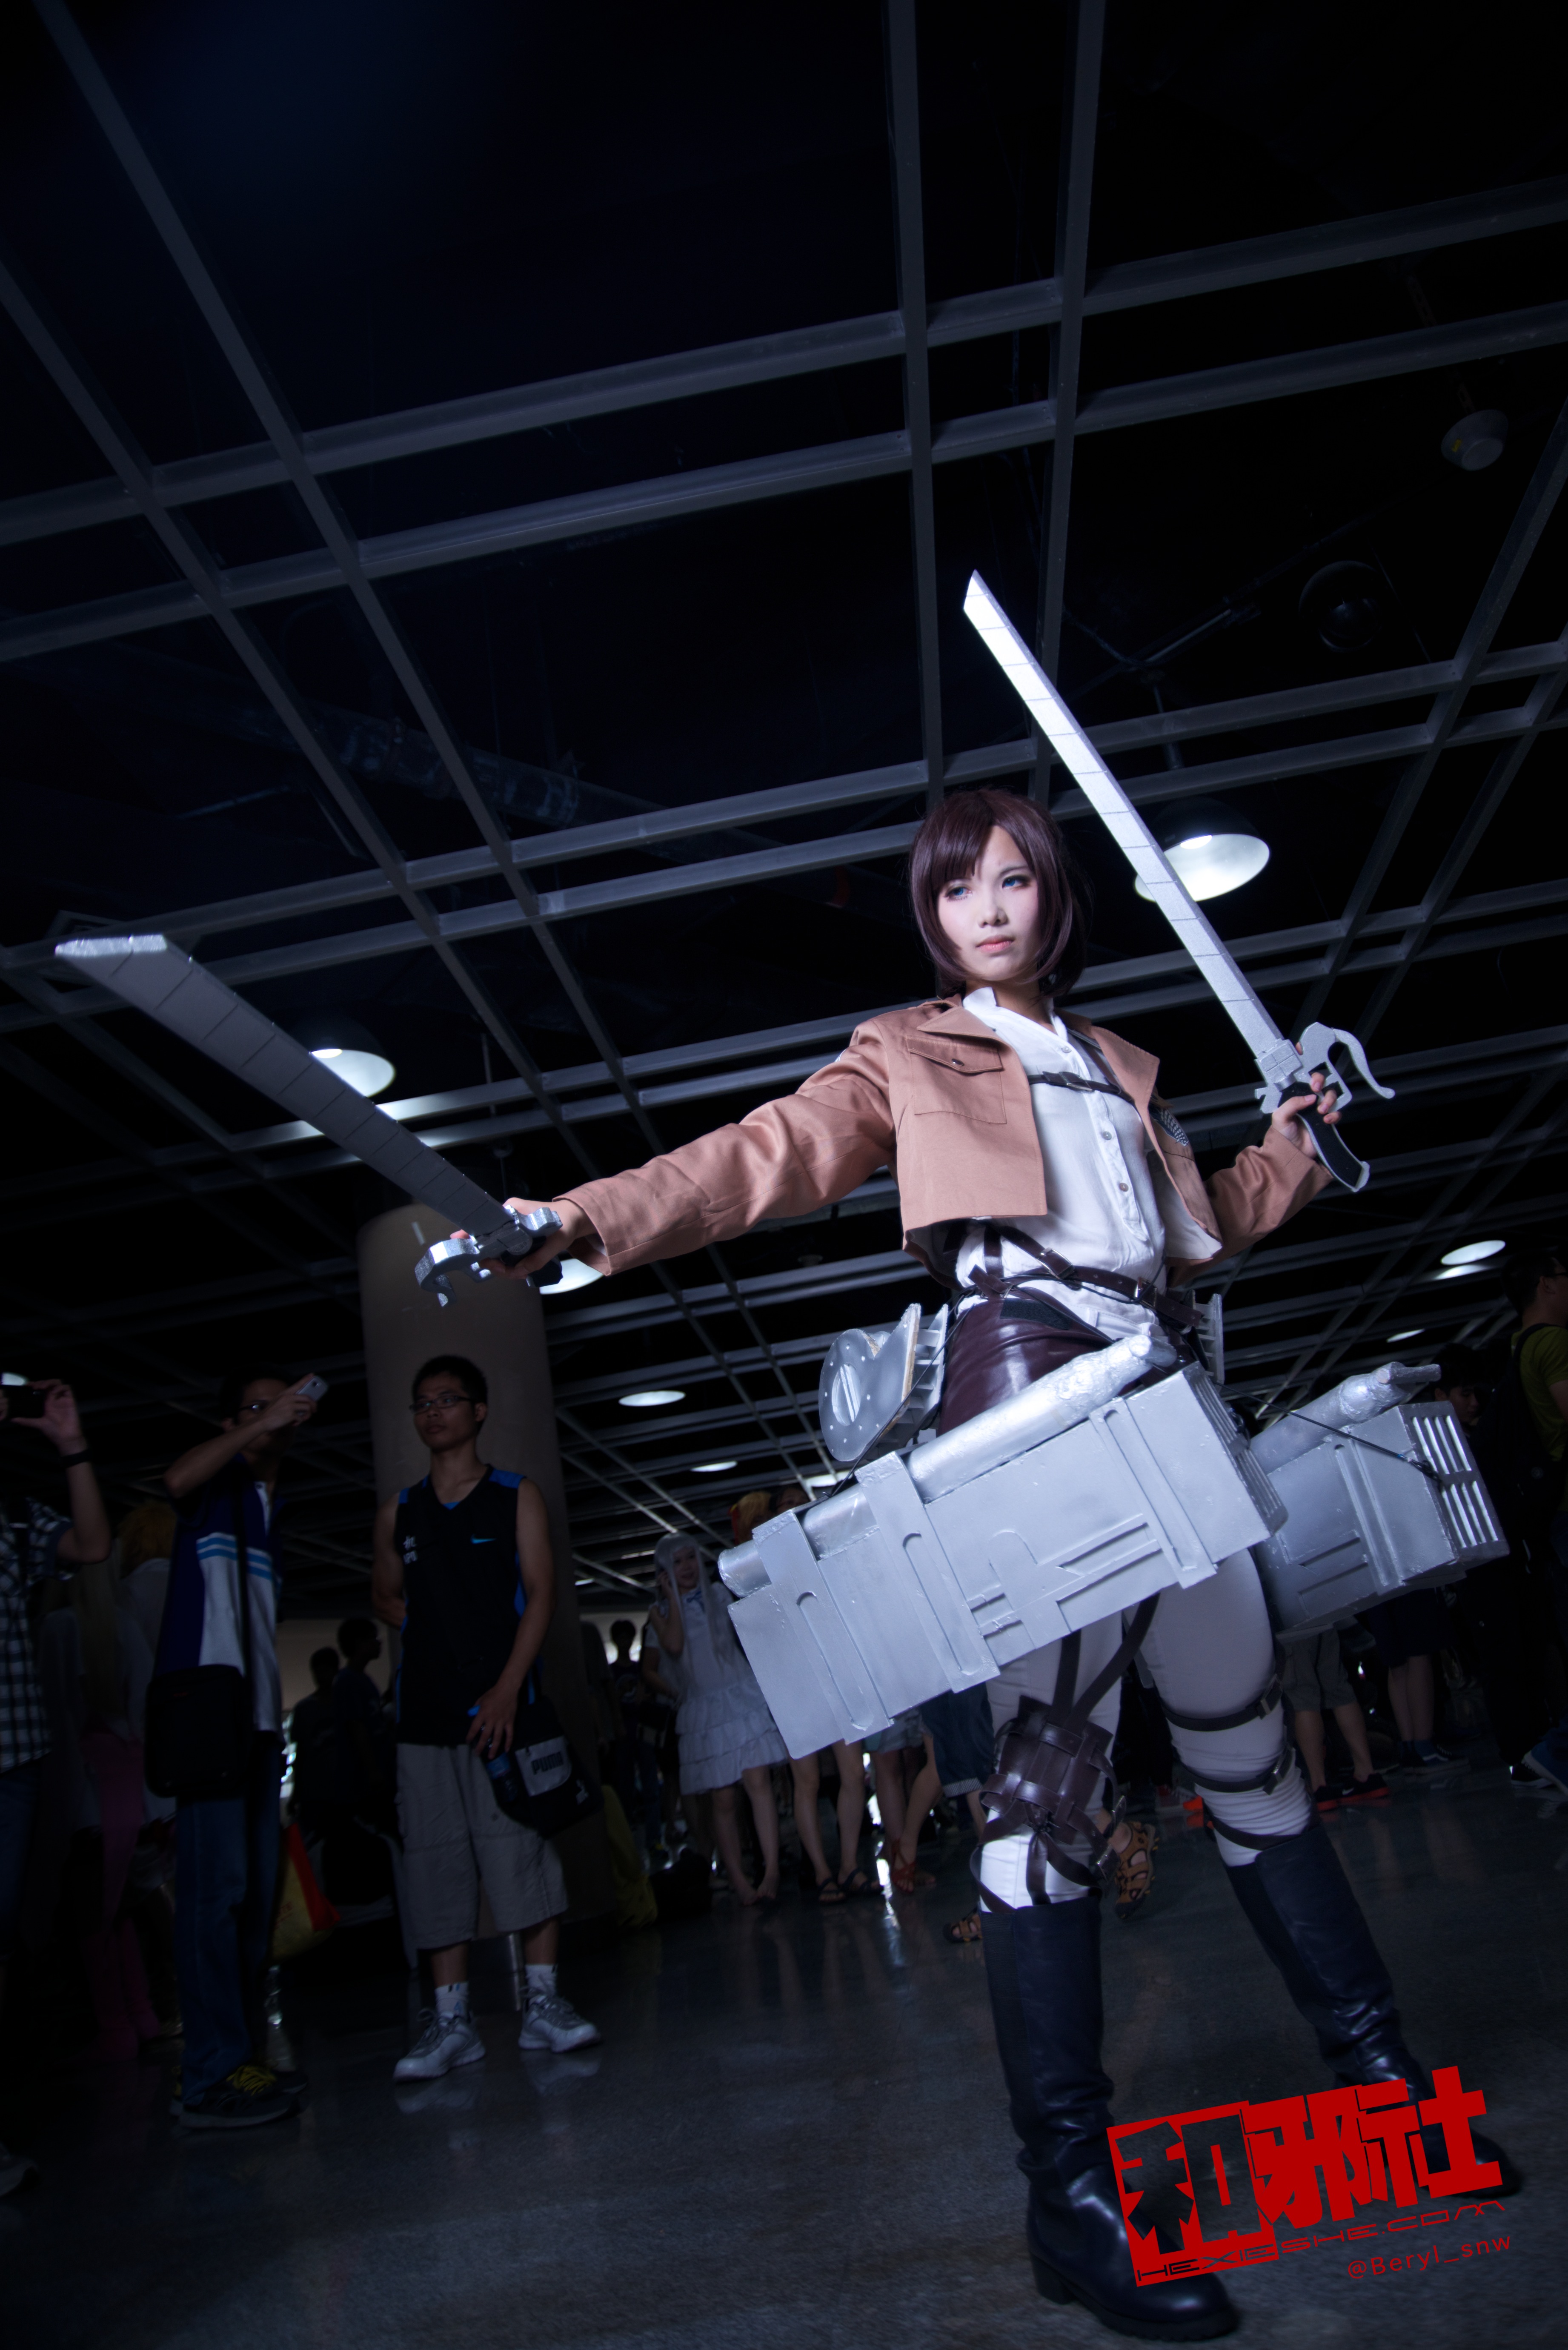
music, girl, cute, concert, fashion, musician, performance art, cosplay, girls, stage, performance, canton, costume, china, anime, comic, comiccon, guangzhou, acg, cos